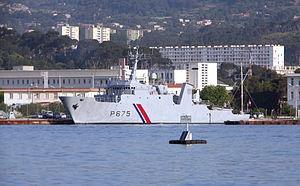
L’Arago est un patrouilleur de service public français de type Lapérouse.